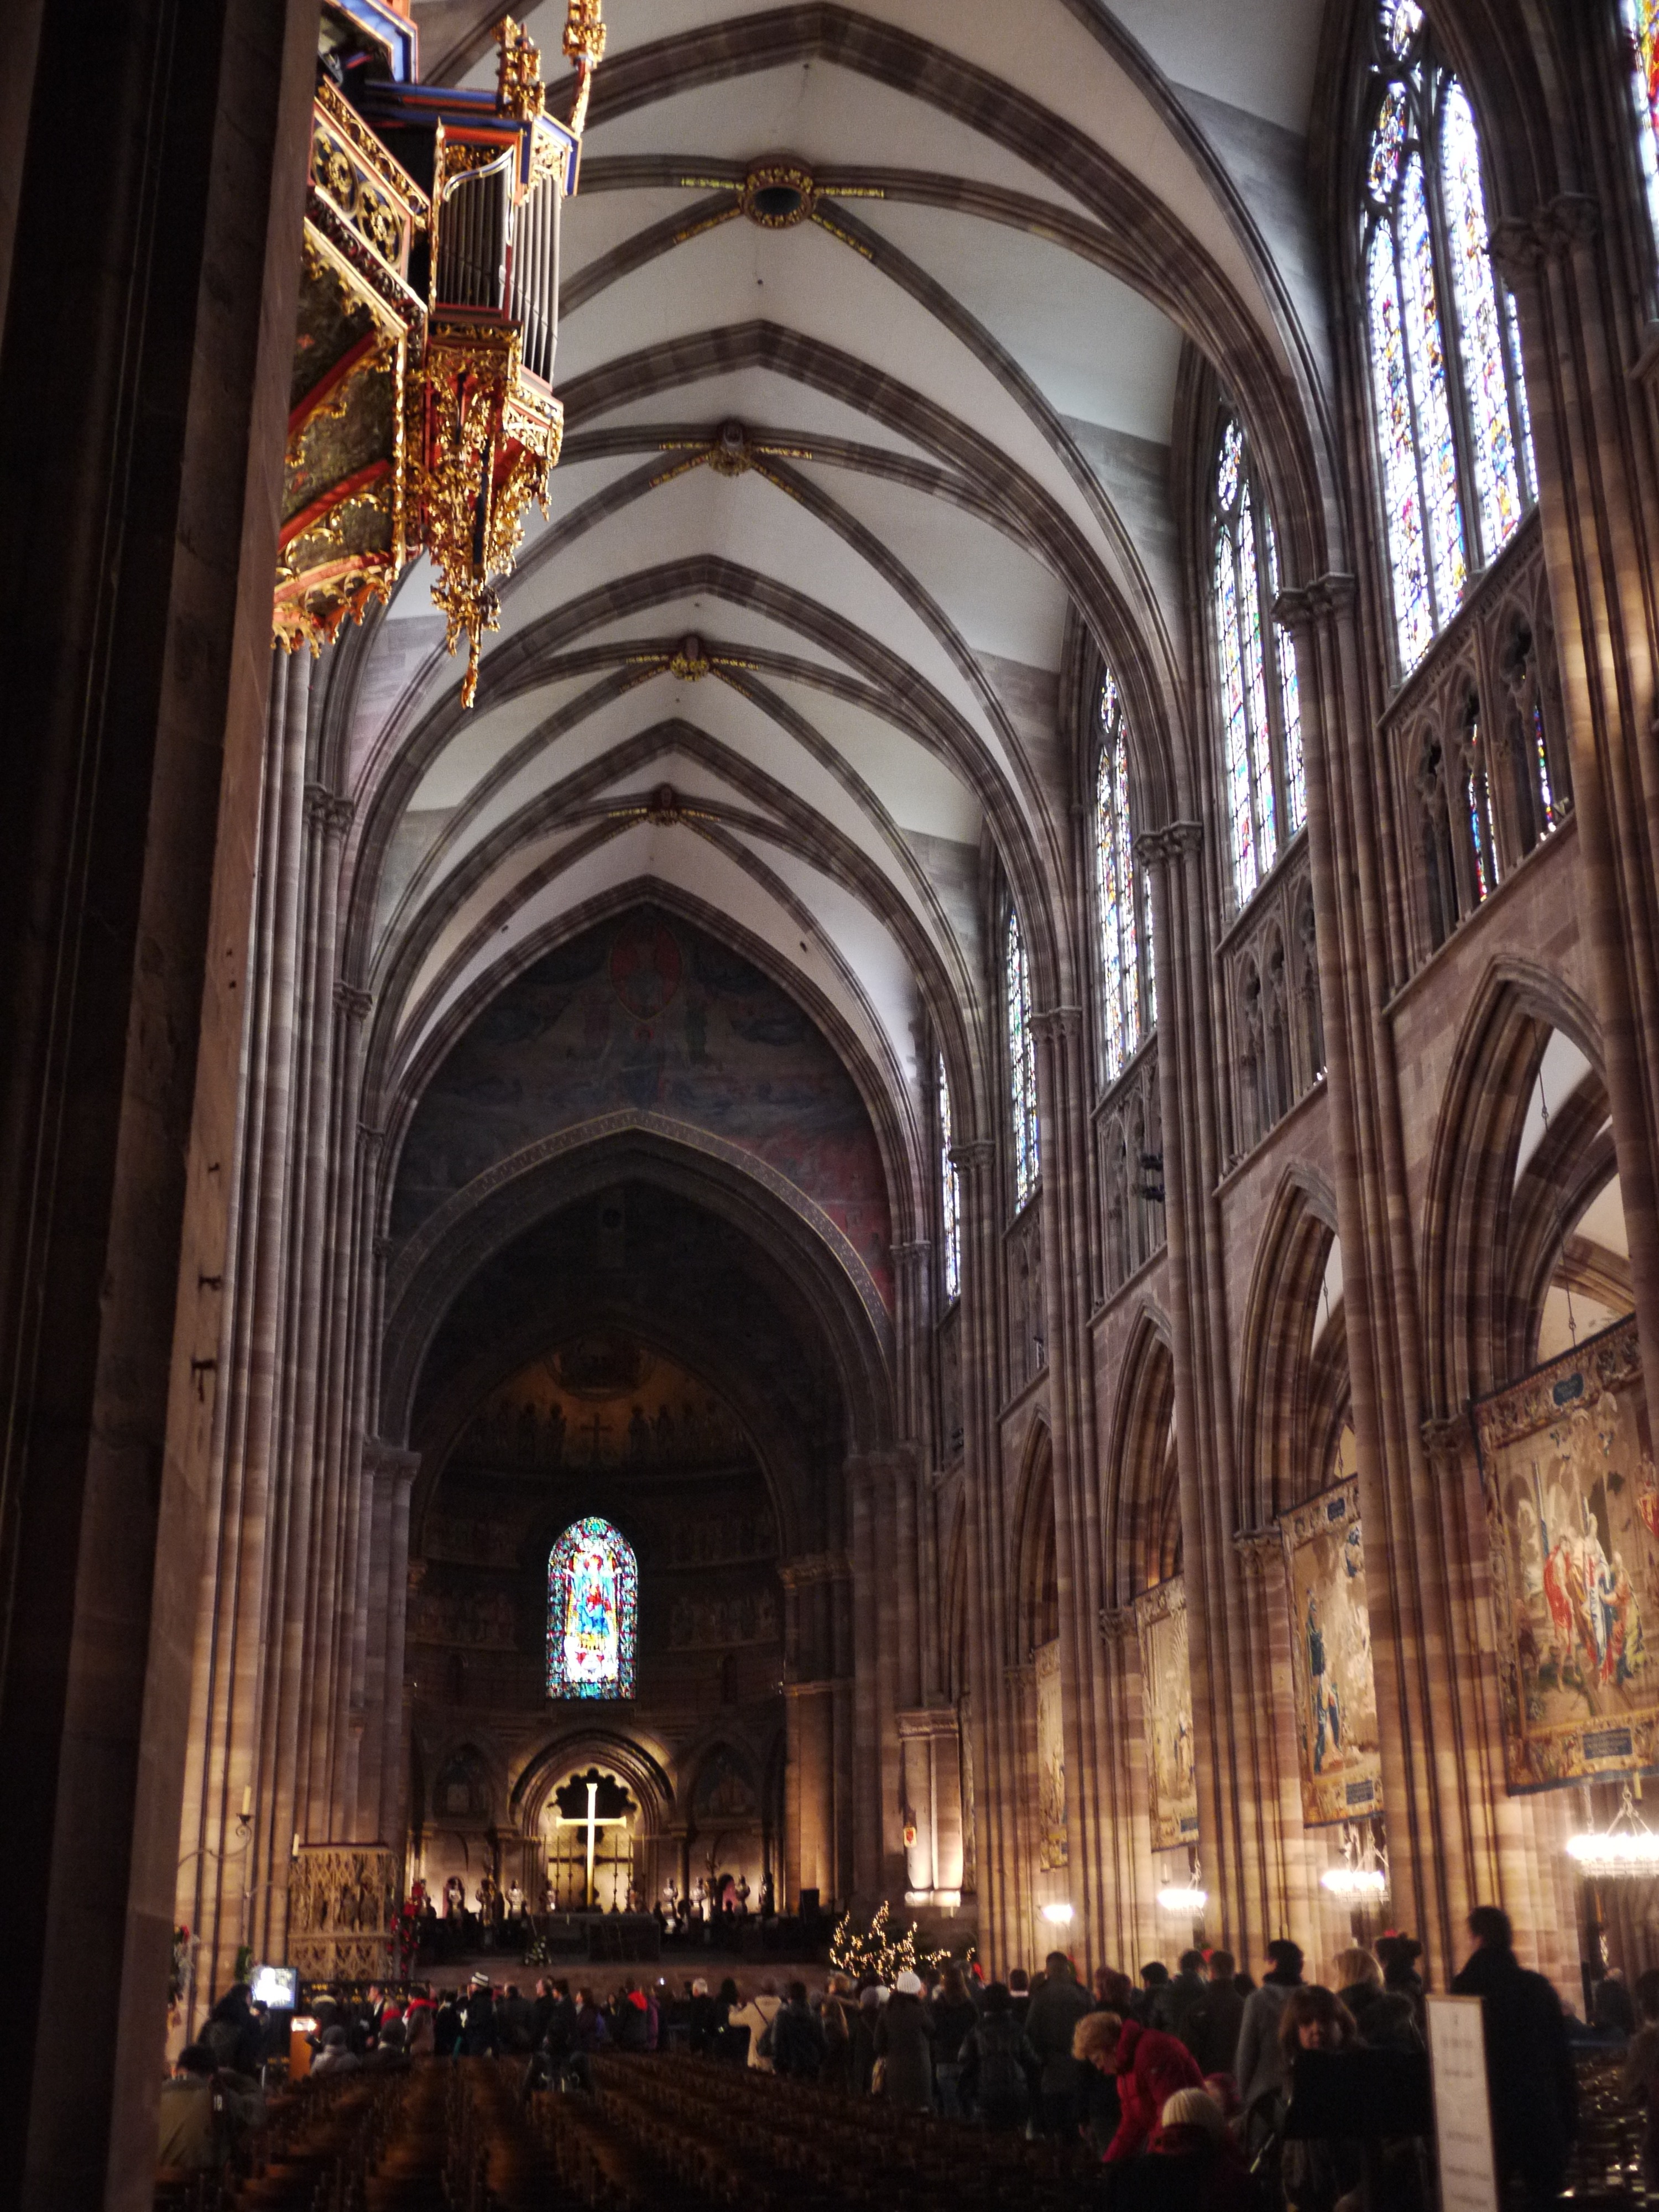
architecture, structure, building, old, city, france, arch, landmark, church, cathedral, chapel, historic, tourism, place of worship, design, symmetry, strasbourg, arcade, basilica, aged, architecture design, gothic architecture